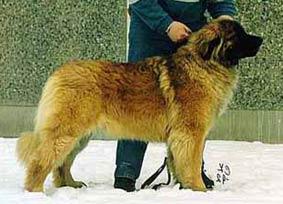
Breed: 214-n000019-Leonberg